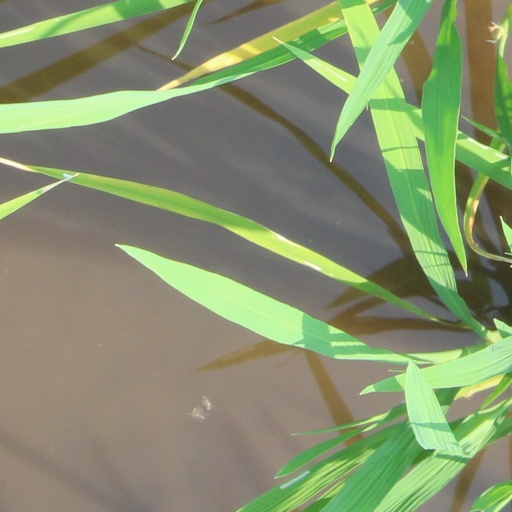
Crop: rice